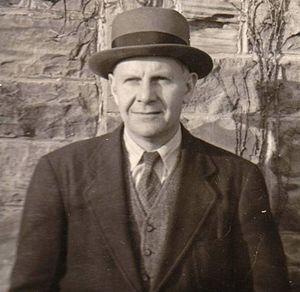
John Crowe Ransom, né le 30 avril 1888 à Pulaski dans le Tennessee et mort le 3 juillet 1974 à Gambier dans l'Ohio, est un universitaire, écrivain, poète et critique littéraire américain.